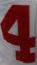
Number: 4